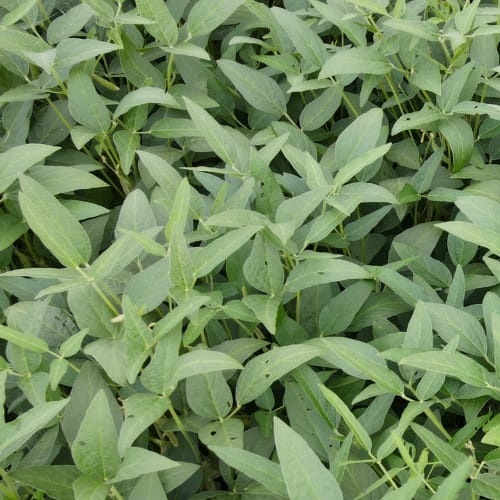
Label: Diabrotica_speciosa